Theodore Komnenos Doukas

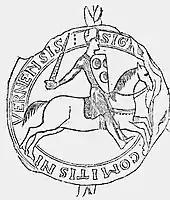
Seal of Peter of Courtenay

Following the Fourth Crusade, the Orthodox clergy in the two main Greek states, Epirus and Nicaea, had effectively become separated. In 1208, the Nicaeans had convened a synod and elected Michael Autoreianos as successor to the vacant see of the Patriarch of Constantinople. The election was uncanonical and therefore of questionable legitimacy. This in turn meant that Laskaris' imperial title was also open to challenge, as he had been crowned by the same Michael Autoreianos. Already under Michael I, two local synods of bishops had emerged in the Epirote domains to carry on administration of the Church, largely independent of the Patriarch, one at Naupaktos under John Apokaukos, and one at Ohrid under Chomatianos. The more ambitious Chomatianos soon became the pre-eminent "western" bishop, and sought to strengthen the "de facto" Epirote autonomy in ecclesiastical affairs, including the appointment of bishops for the local sees without the Patriarch's interference. This policy, which dovetailed with Theodore's own ambitions of independence from and rivalry towards Nicaea, brought the two branches of the Greek Church to an open quarrel, as the Nicaea-based patriarch Manuel I Sarantenos began appointing bishops of his own to Epirote sees, whom the Epirotes refused to accept. Despite his close ties to Epirus, Stefan II Nemanjić exploited the Epirote–Nicaean rivalry to his advantage to secure autocephaly for the Serbian Church, which traditionally had been under the jurisdiction of the Archbishop of Ohrid. Brushing aside Chomatianos' vehement objections, Stefan managed to have his brother Rastko, renamed Sava, consecrated by Manuel Sarantenos as autocephalous archbishop of Serbia in 1219. Theodore took care not to let the quarrels of the churchmen affect his cordial relations with the Serbian ruler.